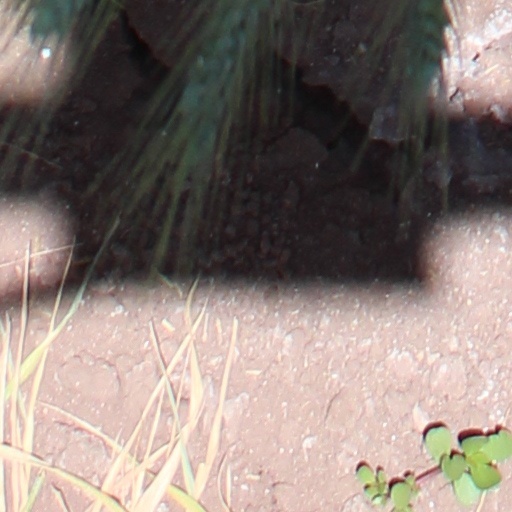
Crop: wheat